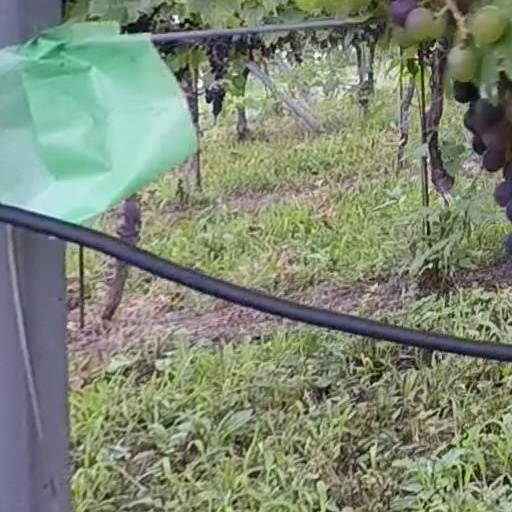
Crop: grape